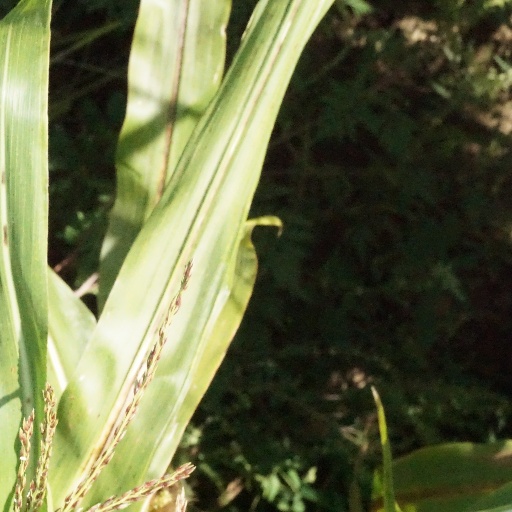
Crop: maize; corn